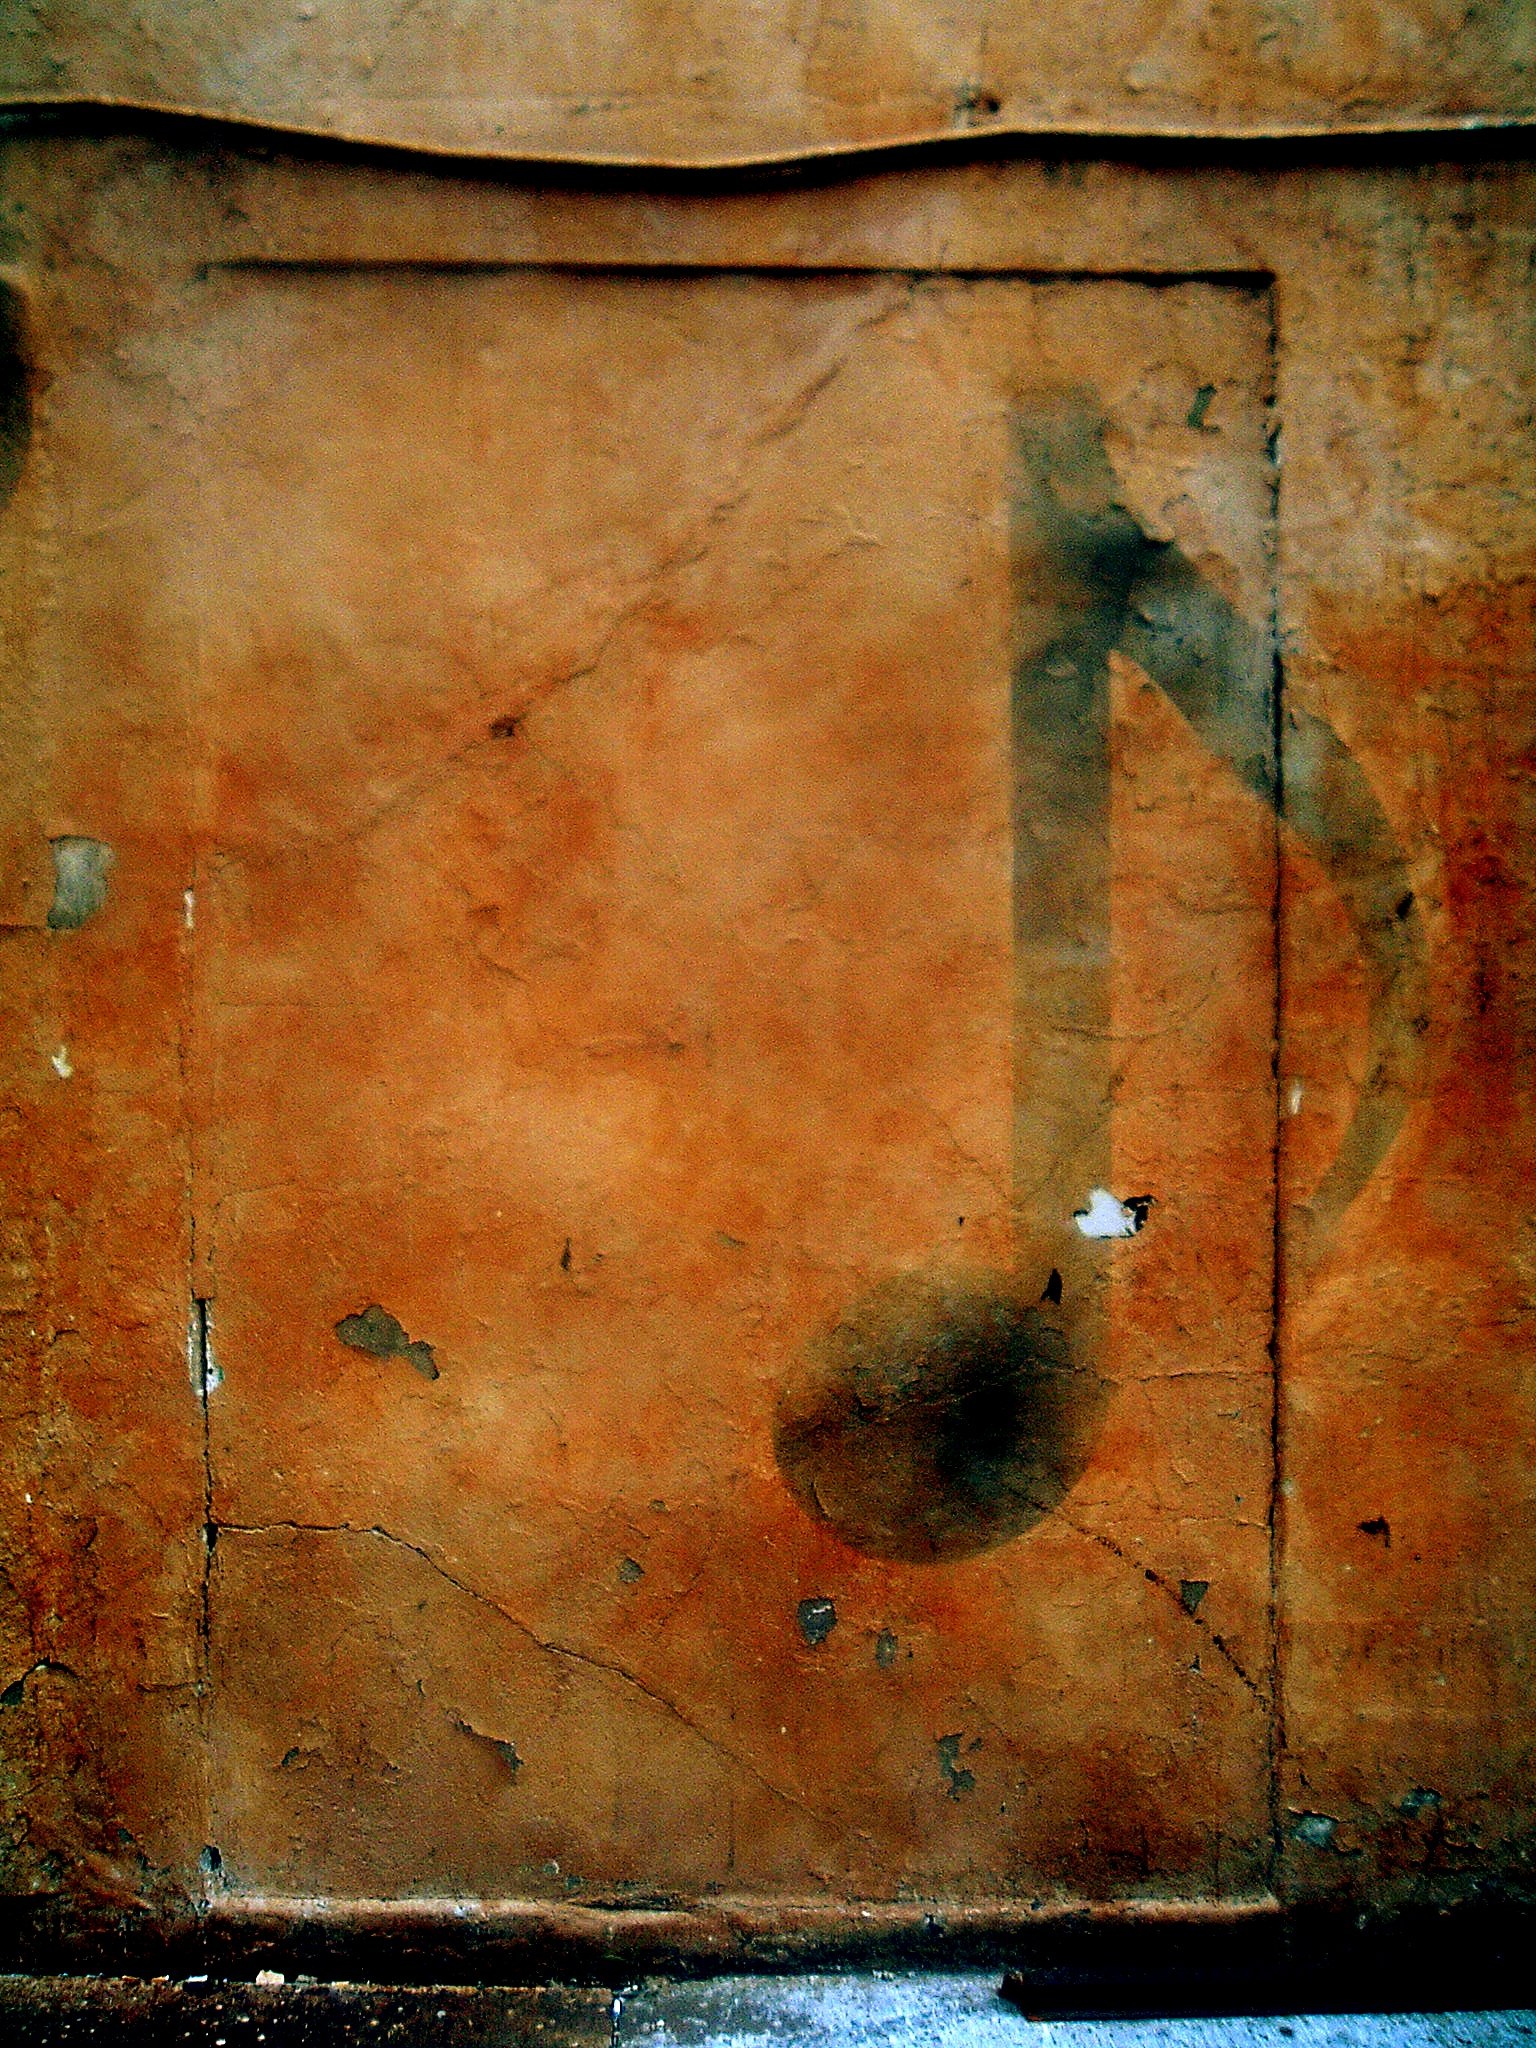
music, wood, texture, wall, rust, color, material, painting, art, former, modern art, acrylic paint